Rüti Monastery

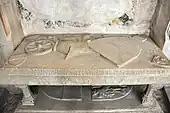
Ledger stone of knight "Johann von Klingenberg"

On 29 November 1389, seven months after the Battle of Näfels, the abbot "Bilgeri von Wagenberg" moved about 100 bodies (in fact, their bones) of the Swiss-Austrian knights and soldiers, among them his brother "Johann von Klingenberg", from the battle field and reburied them (most of them in a mass grave within the church) at Rüti Monastery. The members of the Toggenburg family were buried in the so-called "Toggenburger Gruft", a burial vault where is as of today the entrance hall to the church. In addition, there was a large number of members of noble families/knights living nearby (Regensberg family excluded) and the families of the latter "Amtsmann", the representatives of the city of Zürich between 1525 and 1789. Most of these gravestones are lost, destroyed – probably the ones of the nobilities in June 1443 by the Swiss troops in the Old Zürich War – or were re-used for buildings etc.